Adelaide Tambo

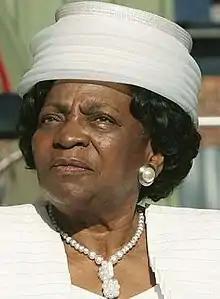

Adelaide Frances Tambo (née Tshukudu; 18 July 1929 – 31 January 2007) was a South African anti-apartheid activist and former political exile.